Sky position (RA, Dec in degrees): 129.002, 13.818
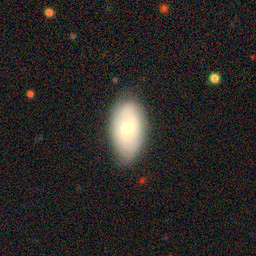
Galaxy morphology: In-between Round Smooth Galaxies